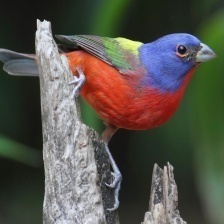
Species: PAINTED BUNTING
Scientific name: PASSERINA CIRIS
ImageNet parent category: indigo_bunting